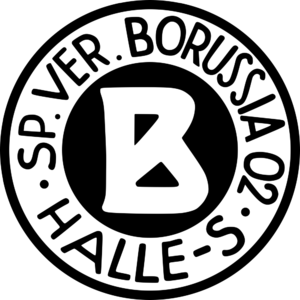
Le SpVgg Borussia 02 Halle fut un club allemand de football localisé à Halle dans la Saxe-Anhalt.